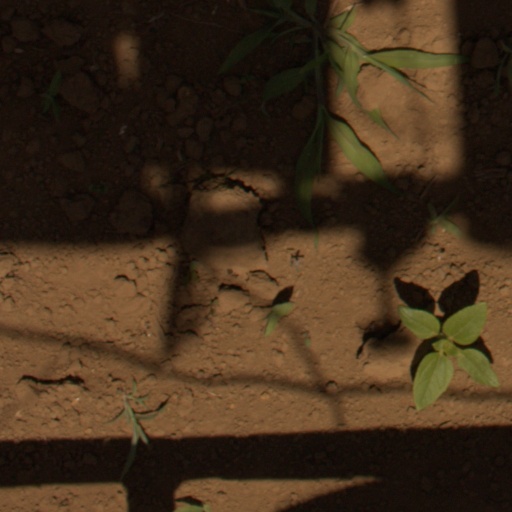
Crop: Jerusalem artichoke